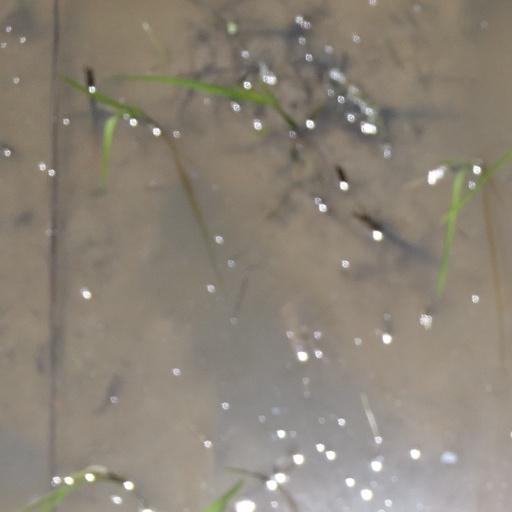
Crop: rice